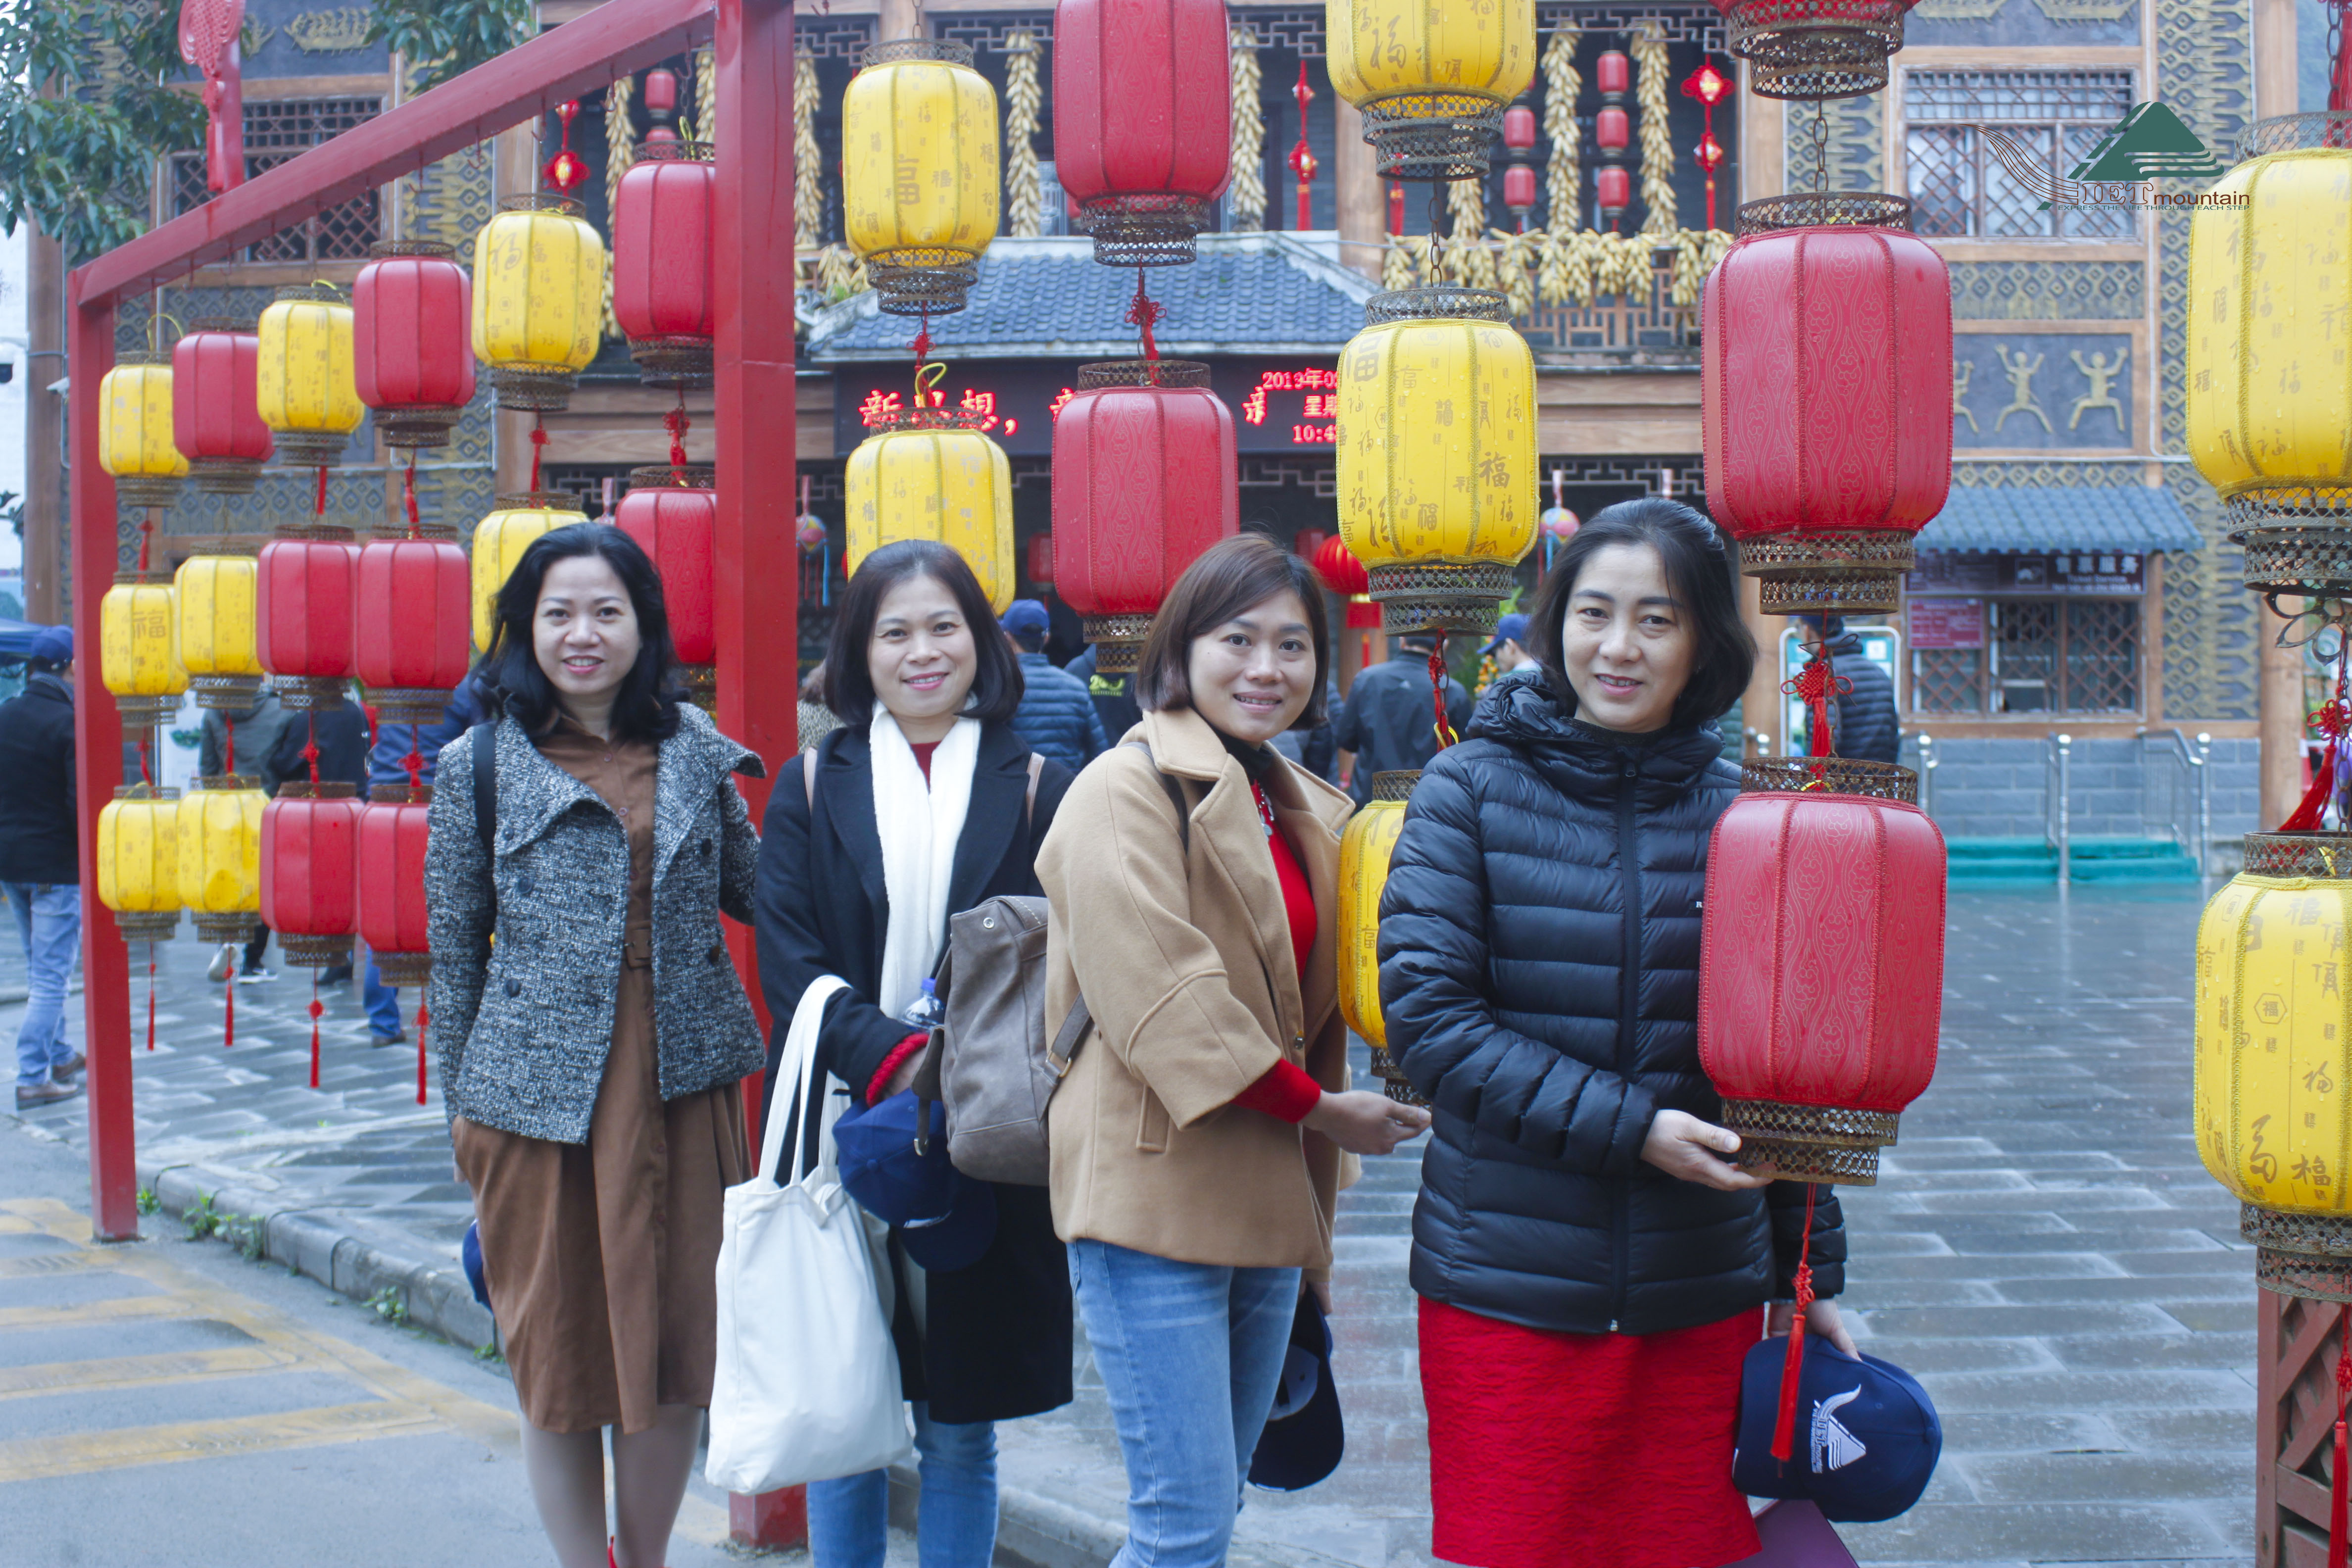
travel, trip, tour, china, yellow, snapshot, tourism, temple, fun, vacation, leisure, textile, event, smile